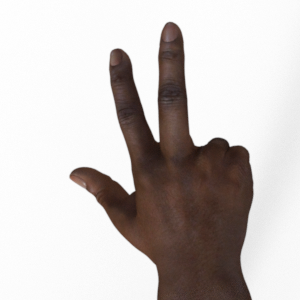
Label: scissors